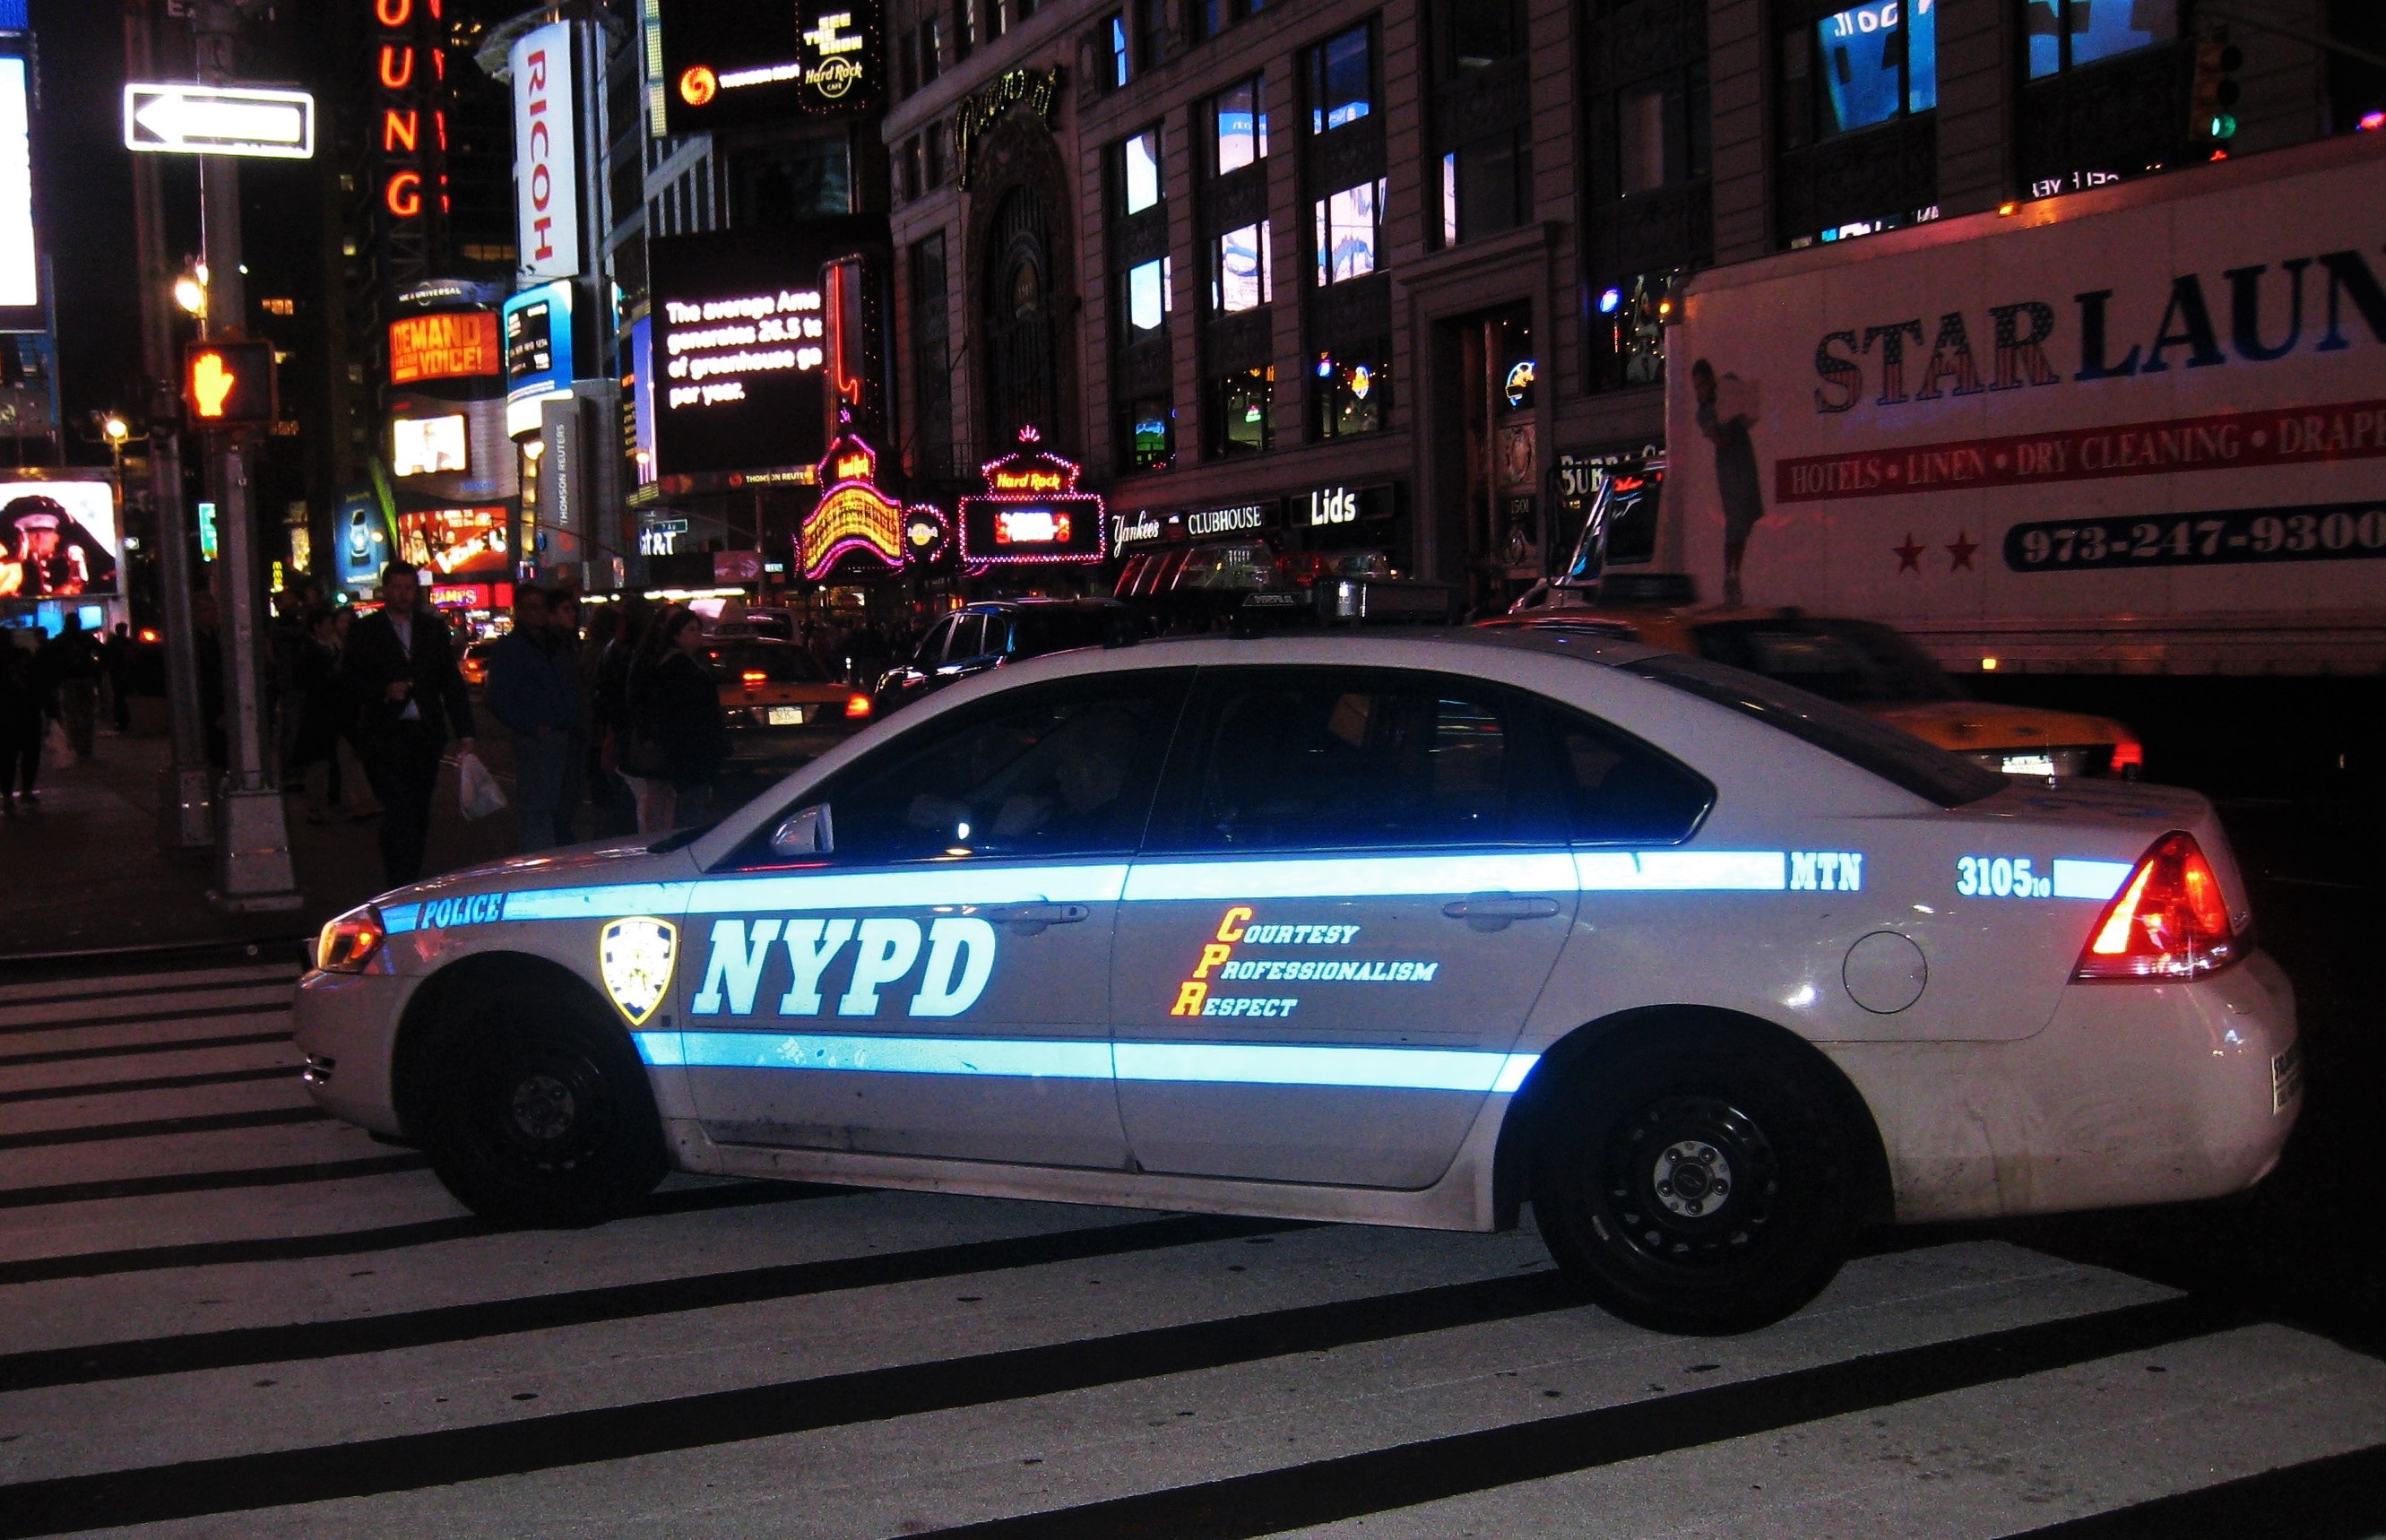
pedestrian, road, traffic, car, night, city, new york, manhattan, new york city, taxi, vehicle, nyc, usa, lane, american, police, nypd, blue light, police car, police usage, american police, new york city police department